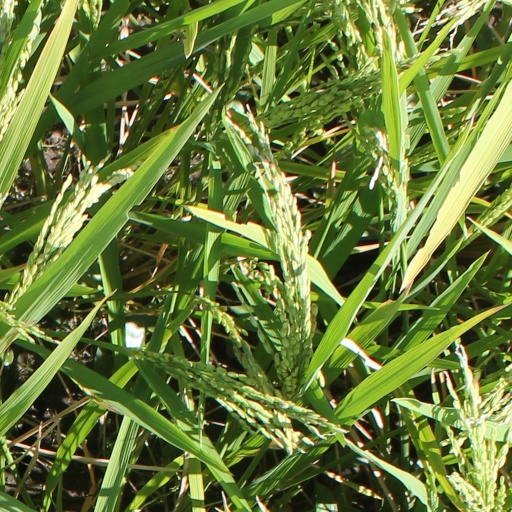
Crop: rice